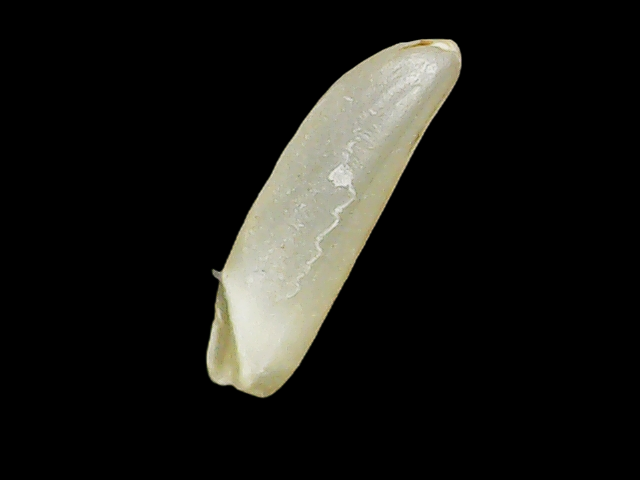
Rice variety: Binadhan25